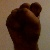
The image shows a hand gesture representing the letter 'S' in Indian Sign Language.